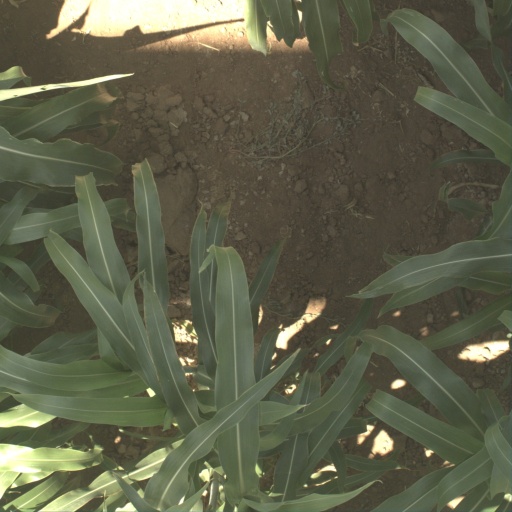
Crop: sorghum